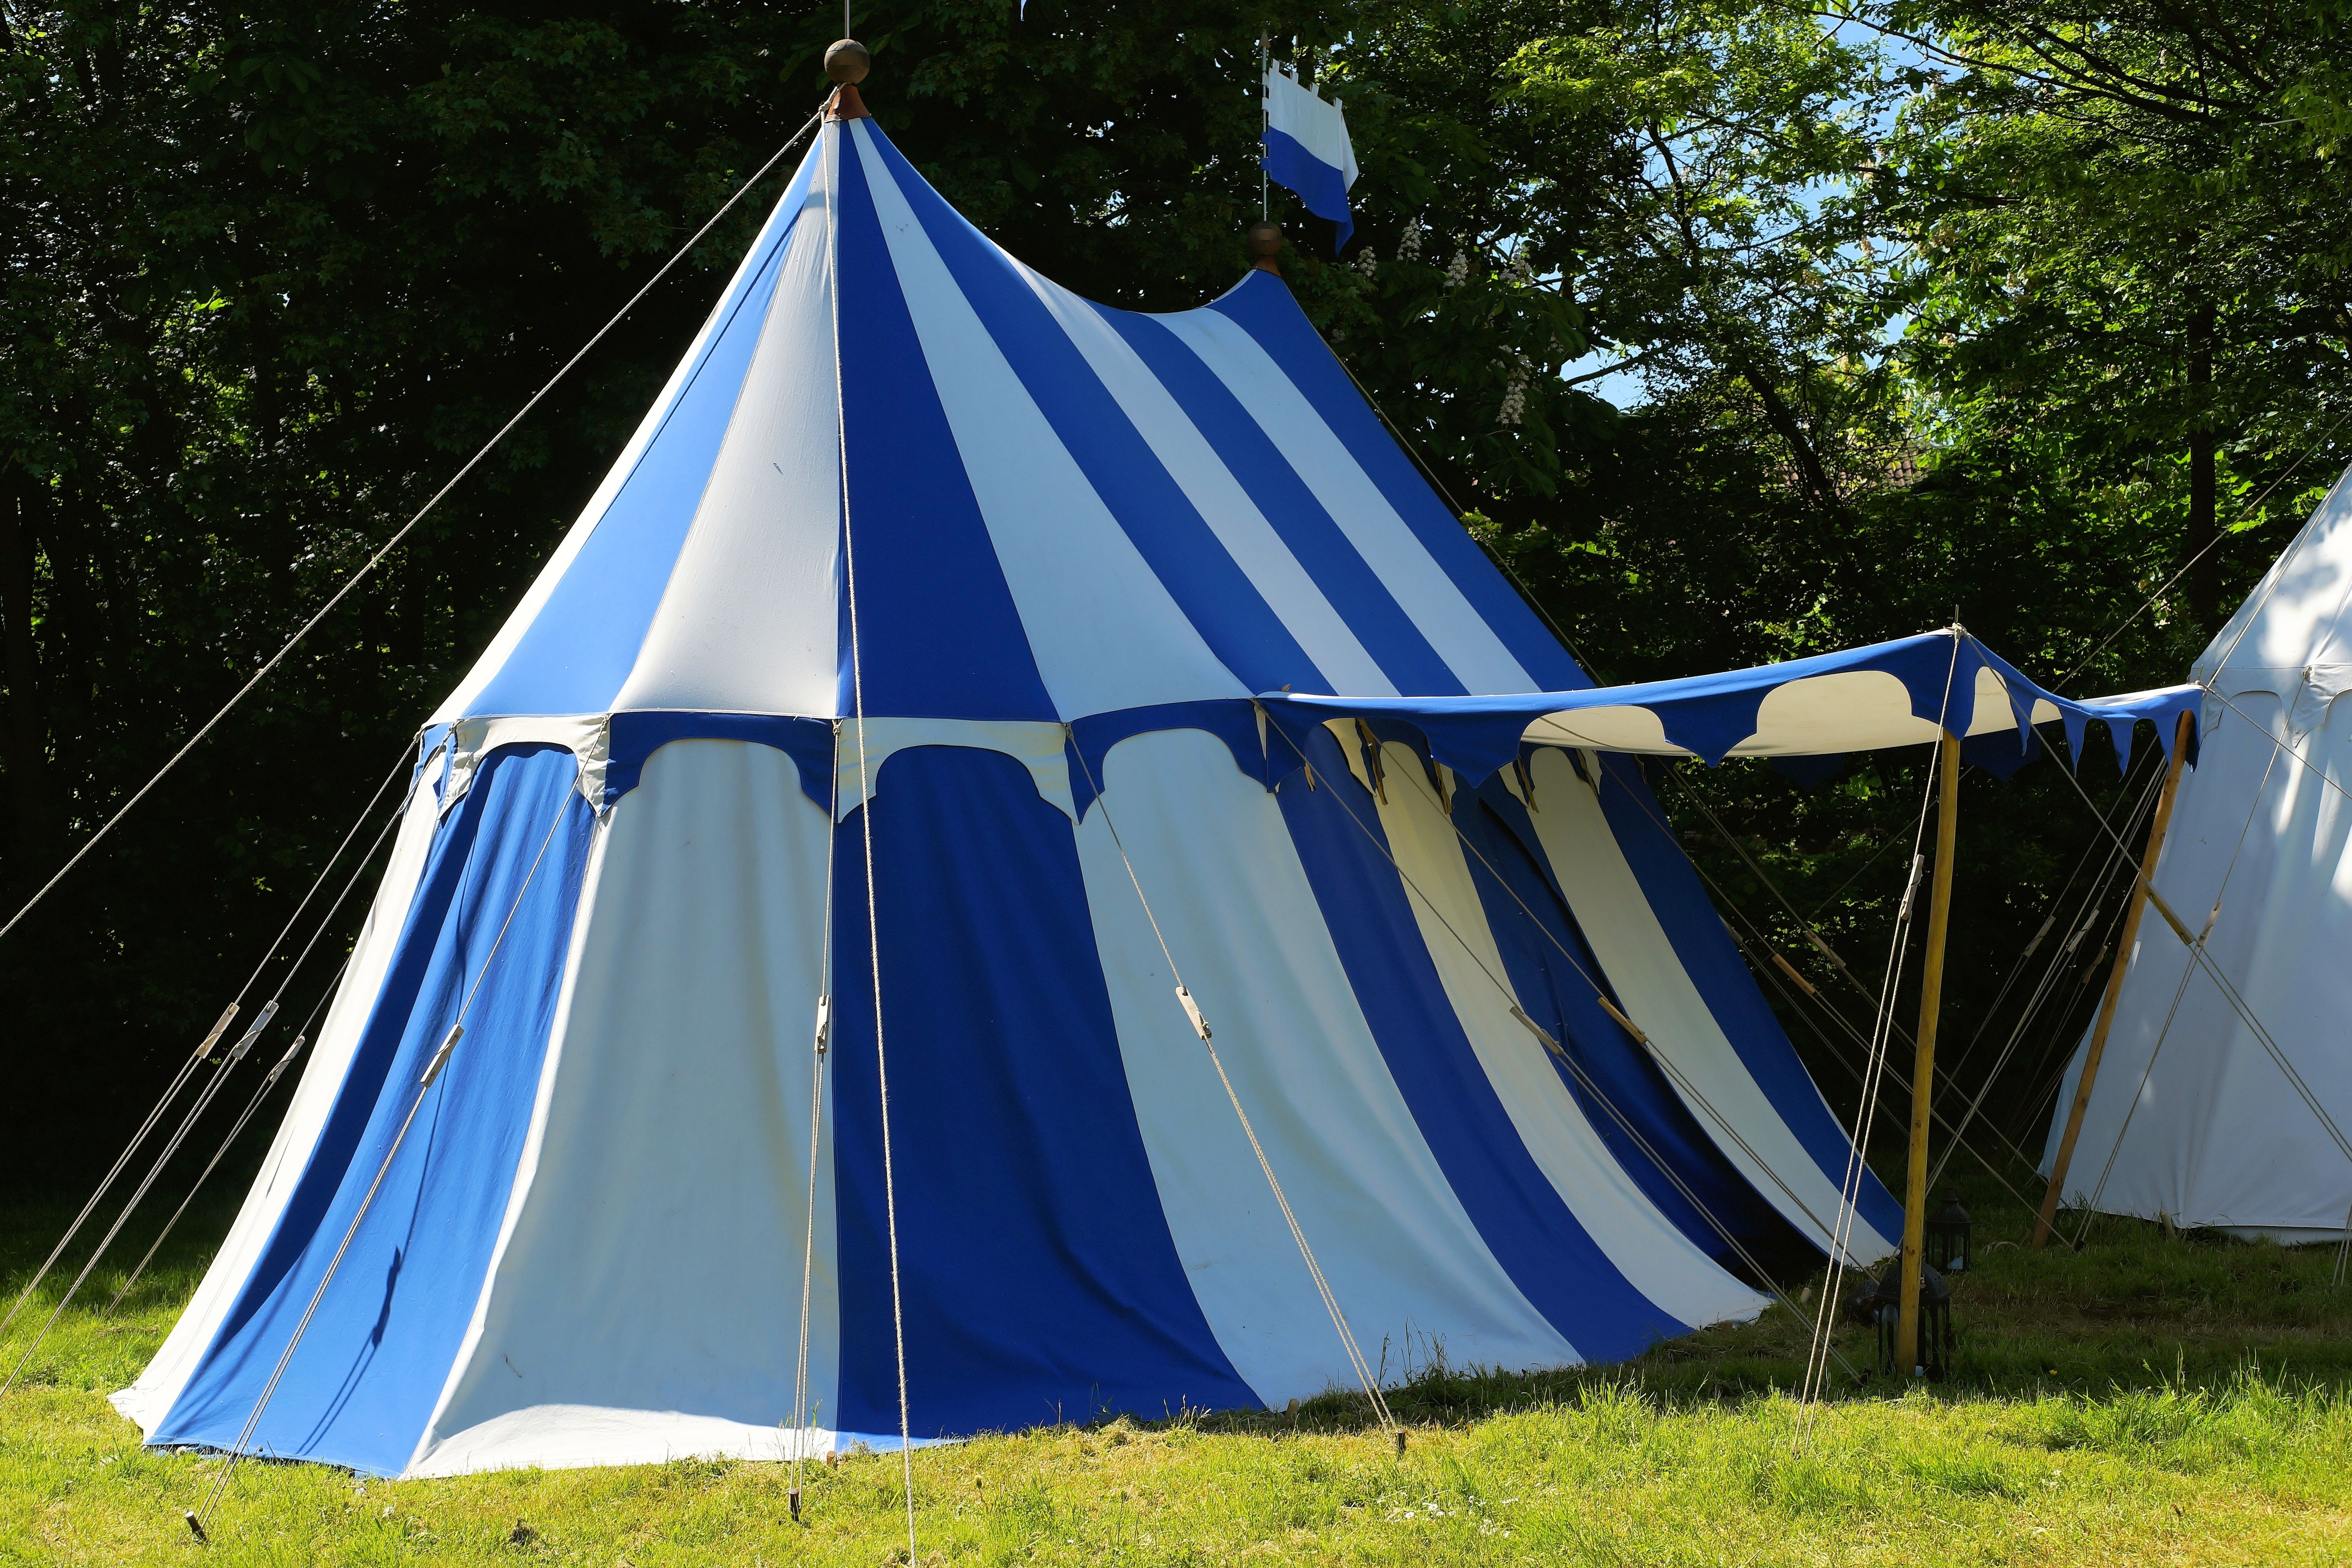
meadow, blue, camping, leisure, tent, striped, elegant, easily, blue white, wind vane, place to sleep, ritterzelt